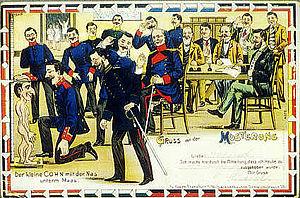
Der kleine Cohn est un stéréotype antisémite du Juif dans l'Empire allemand sous le règne de Guillaume II. Cohn était un nom très répandu chez les Juifs européens, et était pris comme synonyme pour tous les préjugés contre la population juive à la fin du XIXᵉ siècle et au début du XXe.